Luke Wright

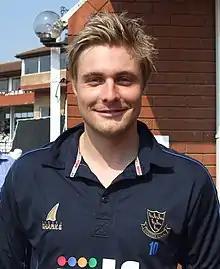
Wright in 2008

Luke James Wright (born 7 March 1985) is an English former cricketer. He was a right-handed batsman and a right-arm medium bowler. Wright joined Sussex in 2004, having started his career at Leicestershire. He was named in England's squad for the Under-19 World Cup in 2004, and joined the International Twenty20 squad for the 2007 Twenty20 World Championship in September 2007. He made his One Day International debut on 5 September 2007 against India. In November 2022, he became a selector for the England men's team, announcing his retirement from playing at the same time. Wright was a member of the England team that won the 2010 ICC World Twenty20.